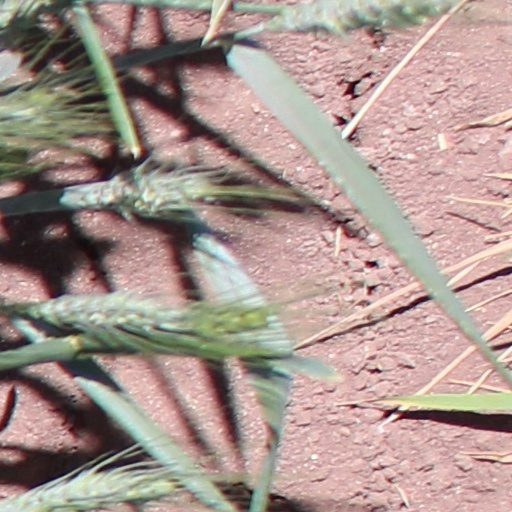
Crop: wheat